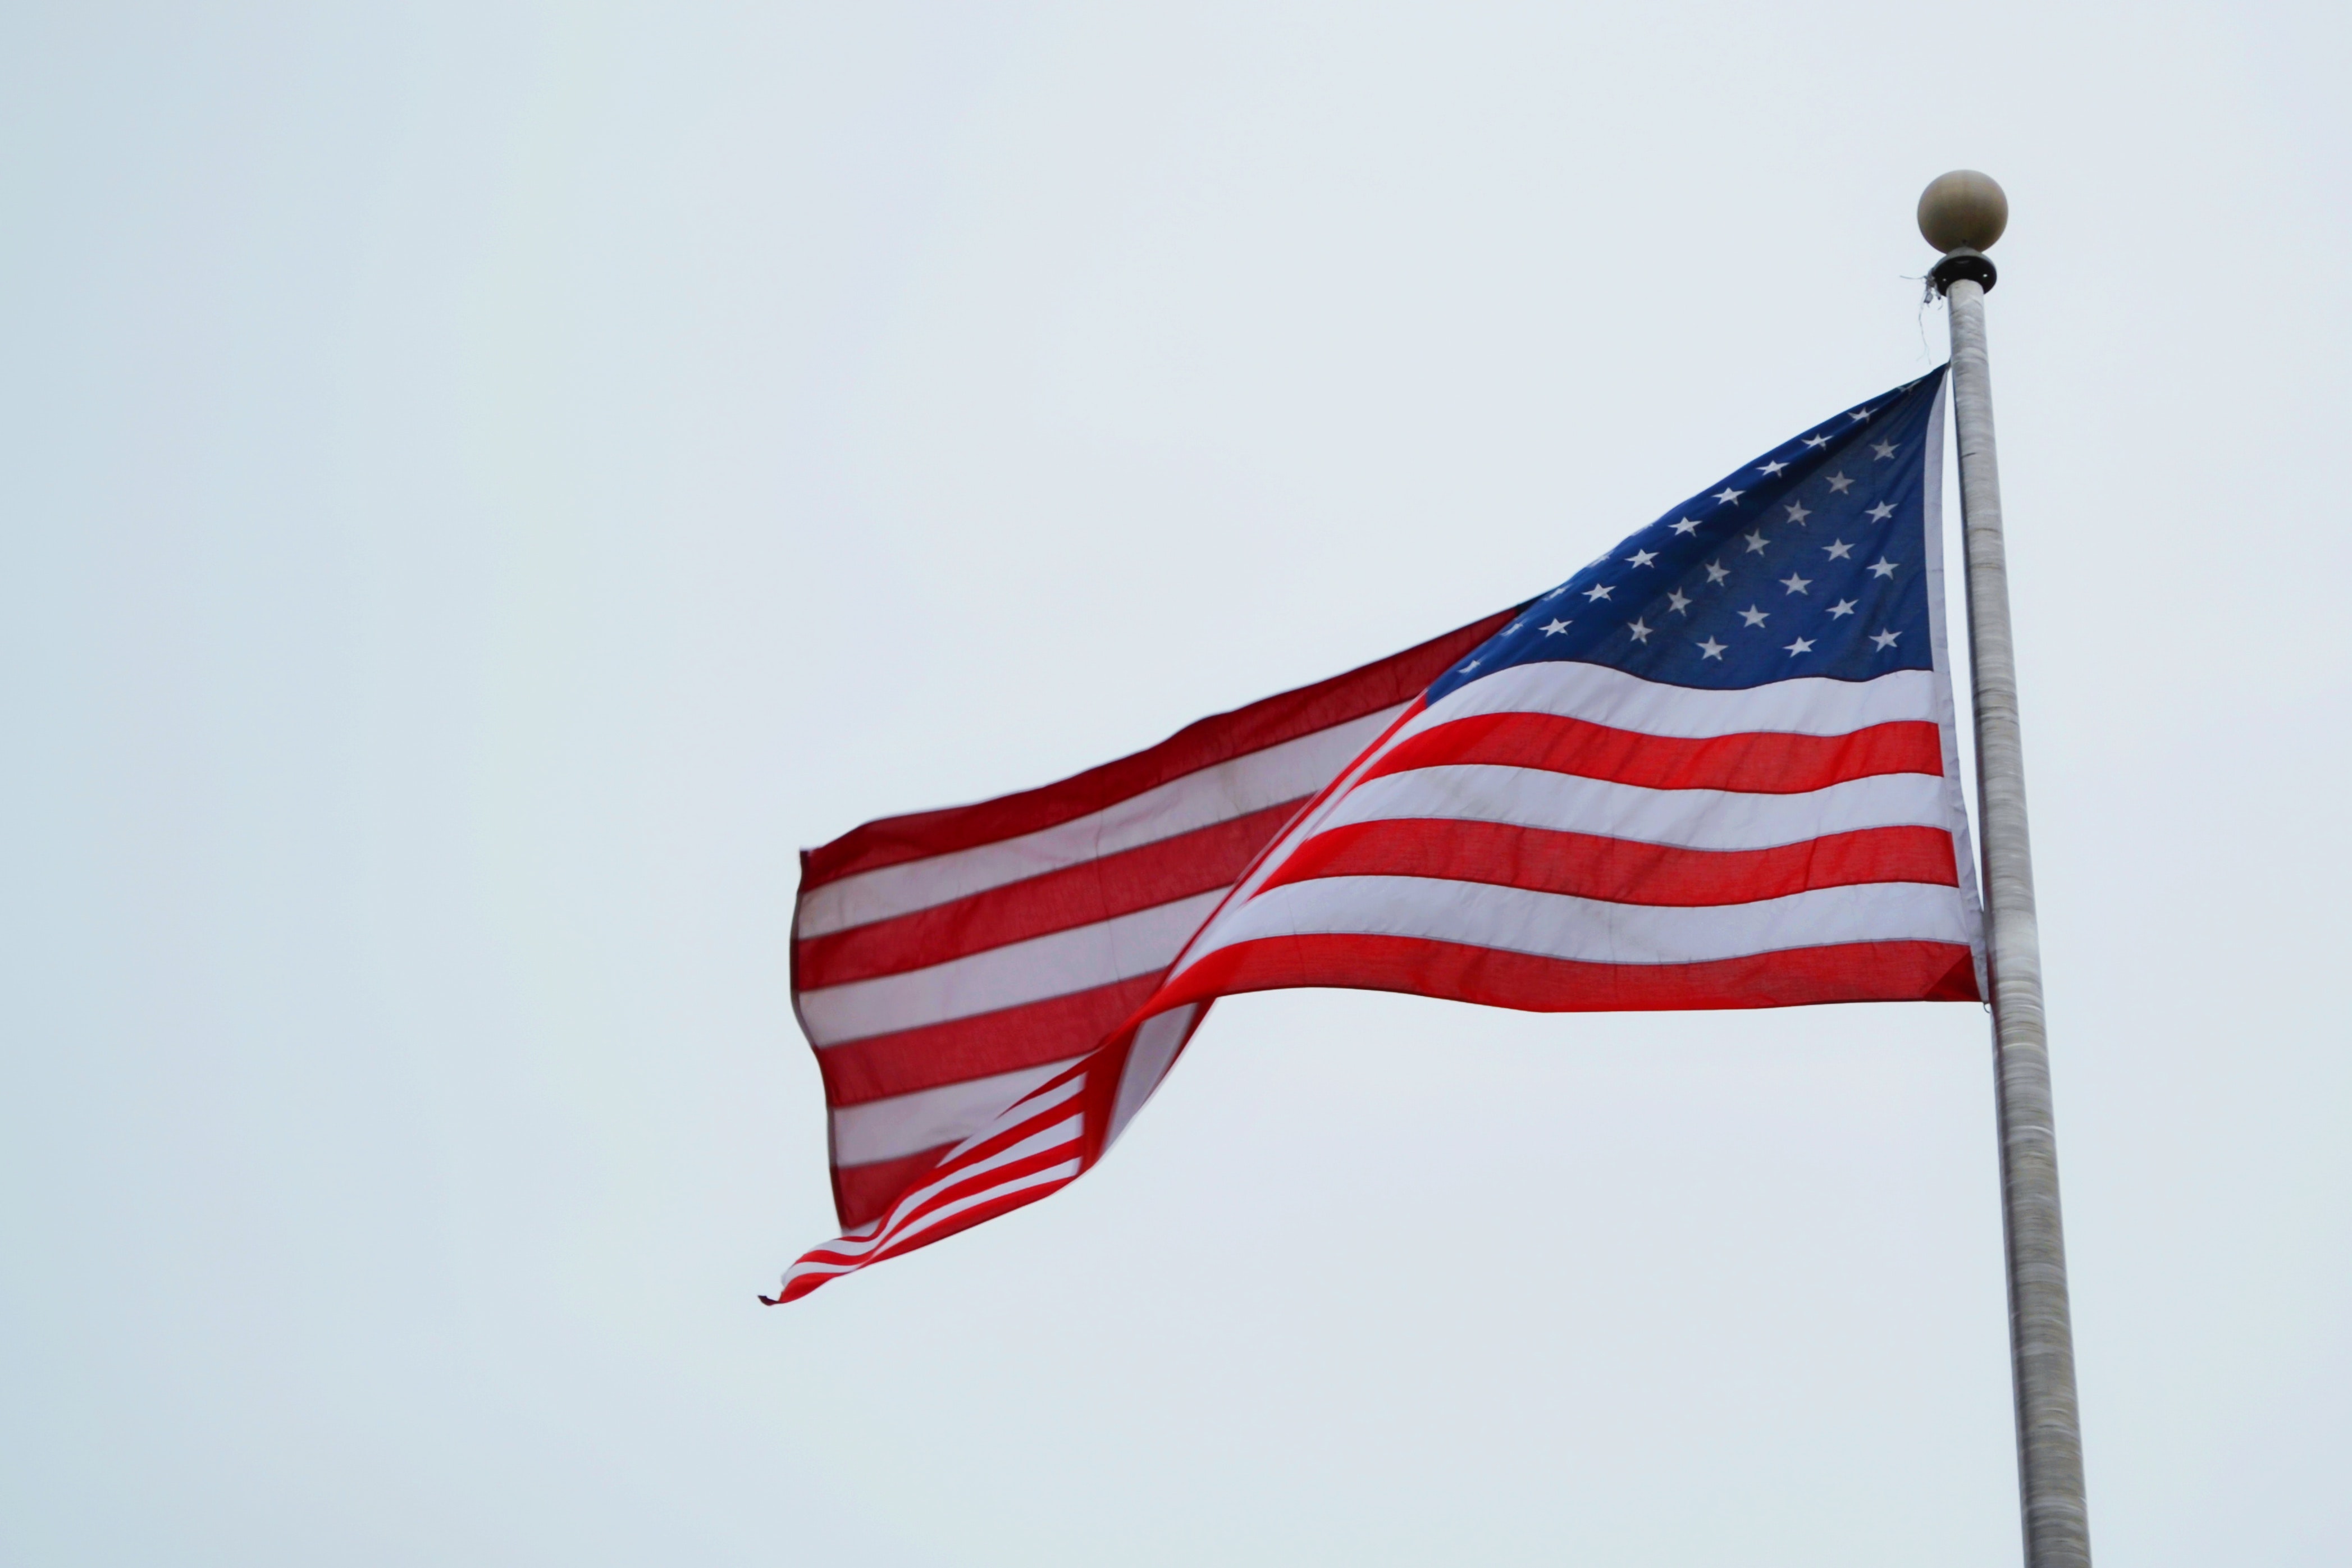
flag, flag of the united states, Flag Day USA, pole, independence day, veterans day